Battle of the Wilderness

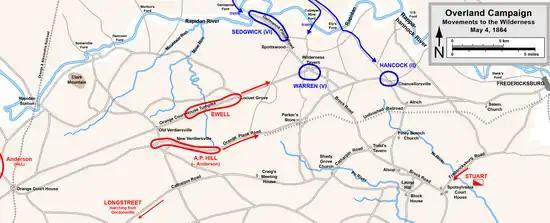
old map with troop positions and movements

On May 2, Lee met with his generals on Clark Mountain, obtaining a panoramic view of the Union camps. He realized that Grant was getting ready to attack, but did not know the precise route of advance. He predicted (correctly) that Grant would cross to the east of the Confederate fortifications on the Rapidan, using the Germanna and Ely fords, but he could not be certain.